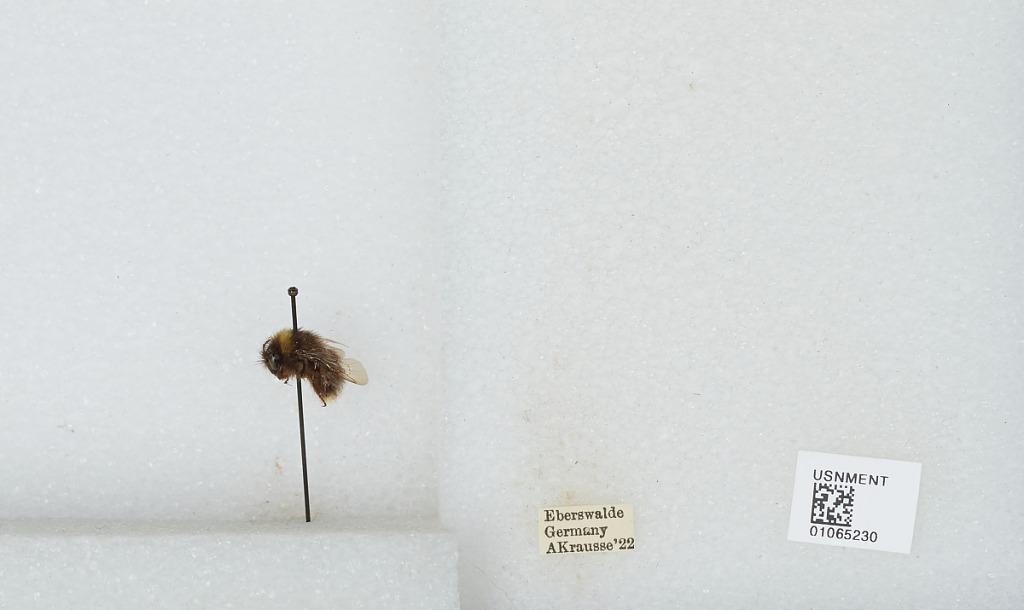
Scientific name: Bombus sp.
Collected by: A. Krausse
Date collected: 1922--
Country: Germany
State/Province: Brandenburg
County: Barnim
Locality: Eberswalde
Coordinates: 52.8356, 13.8182